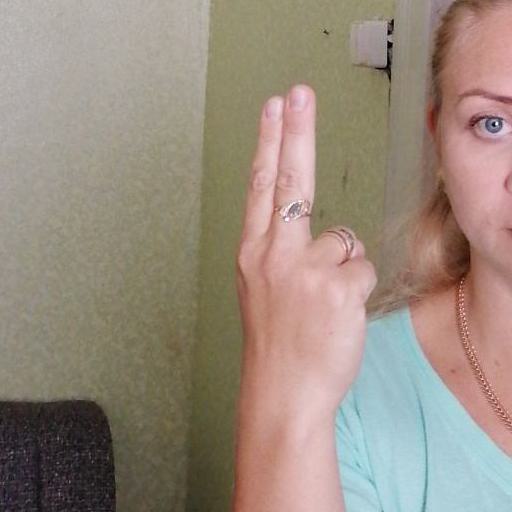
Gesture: two_up_inverted